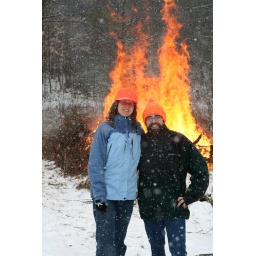
Kirsten & Seth looking caliente in their orange hats